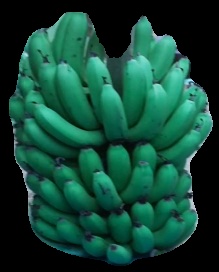
Variety: pachbale
Grade: grade2